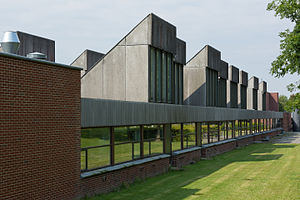
Ovenlysvindue
Nordvendte ovenlysvinduer på Langkær Gymnasium & HF.
Langkær Gymnasiums ovenlysvinduer nordsiden
Et ovenlysvindue eller tagvindue er et vindue, der placeres i en bygnings tagflade, oftest i plan med tagbeklædningen. Denne vinduestype giver belysning fra oven og udluftning. Ved boligformål giver ovenlysvinduer også udsigt ud over omgivelserne.